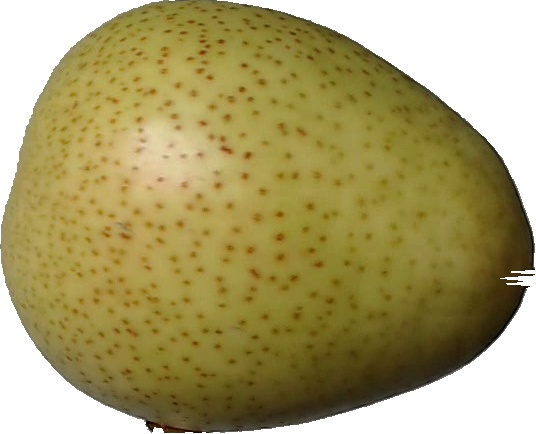
Label: pear_1